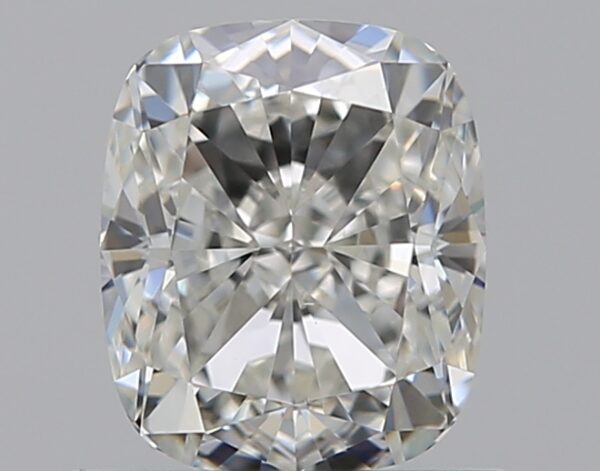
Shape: cushion
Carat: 0.79
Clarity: VS1
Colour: I
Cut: EX
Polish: EX
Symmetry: VG
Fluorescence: N
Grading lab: GIA
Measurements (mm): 5.62 x 4.77 x 3.32